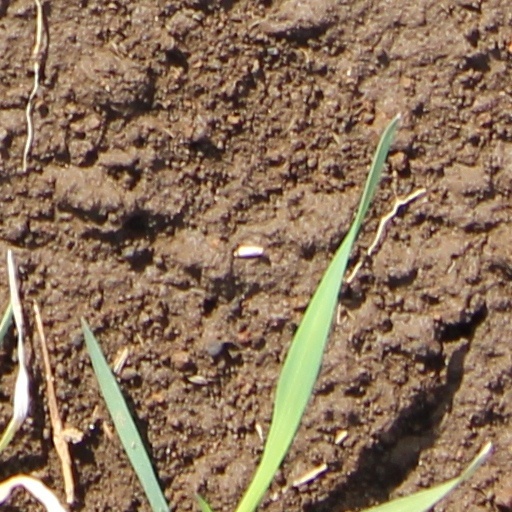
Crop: wheat